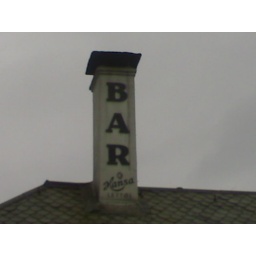
A cloudy day in bergen makes this bar sign look even less attractive.